LGBTQ rights in California

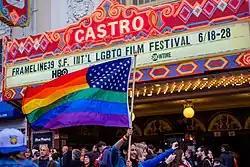
The Castro District is a gay neighborhood in San Francisco, known internationally as a symbol of LGBTQ activism.

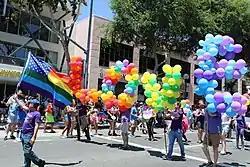
The 2019 edition of Los Angeles Pride

Extensive protections for LGBTQ people exist under California law, particularly for housing, credit, public accommodations, labor and/or employment. In addition, sections of "In re Marriage Cases" not overturned by Proposition 8 include the establishment of sexual orientation as a "protected class" under California law, requiring heightened scrutiny in discrimination disputes.